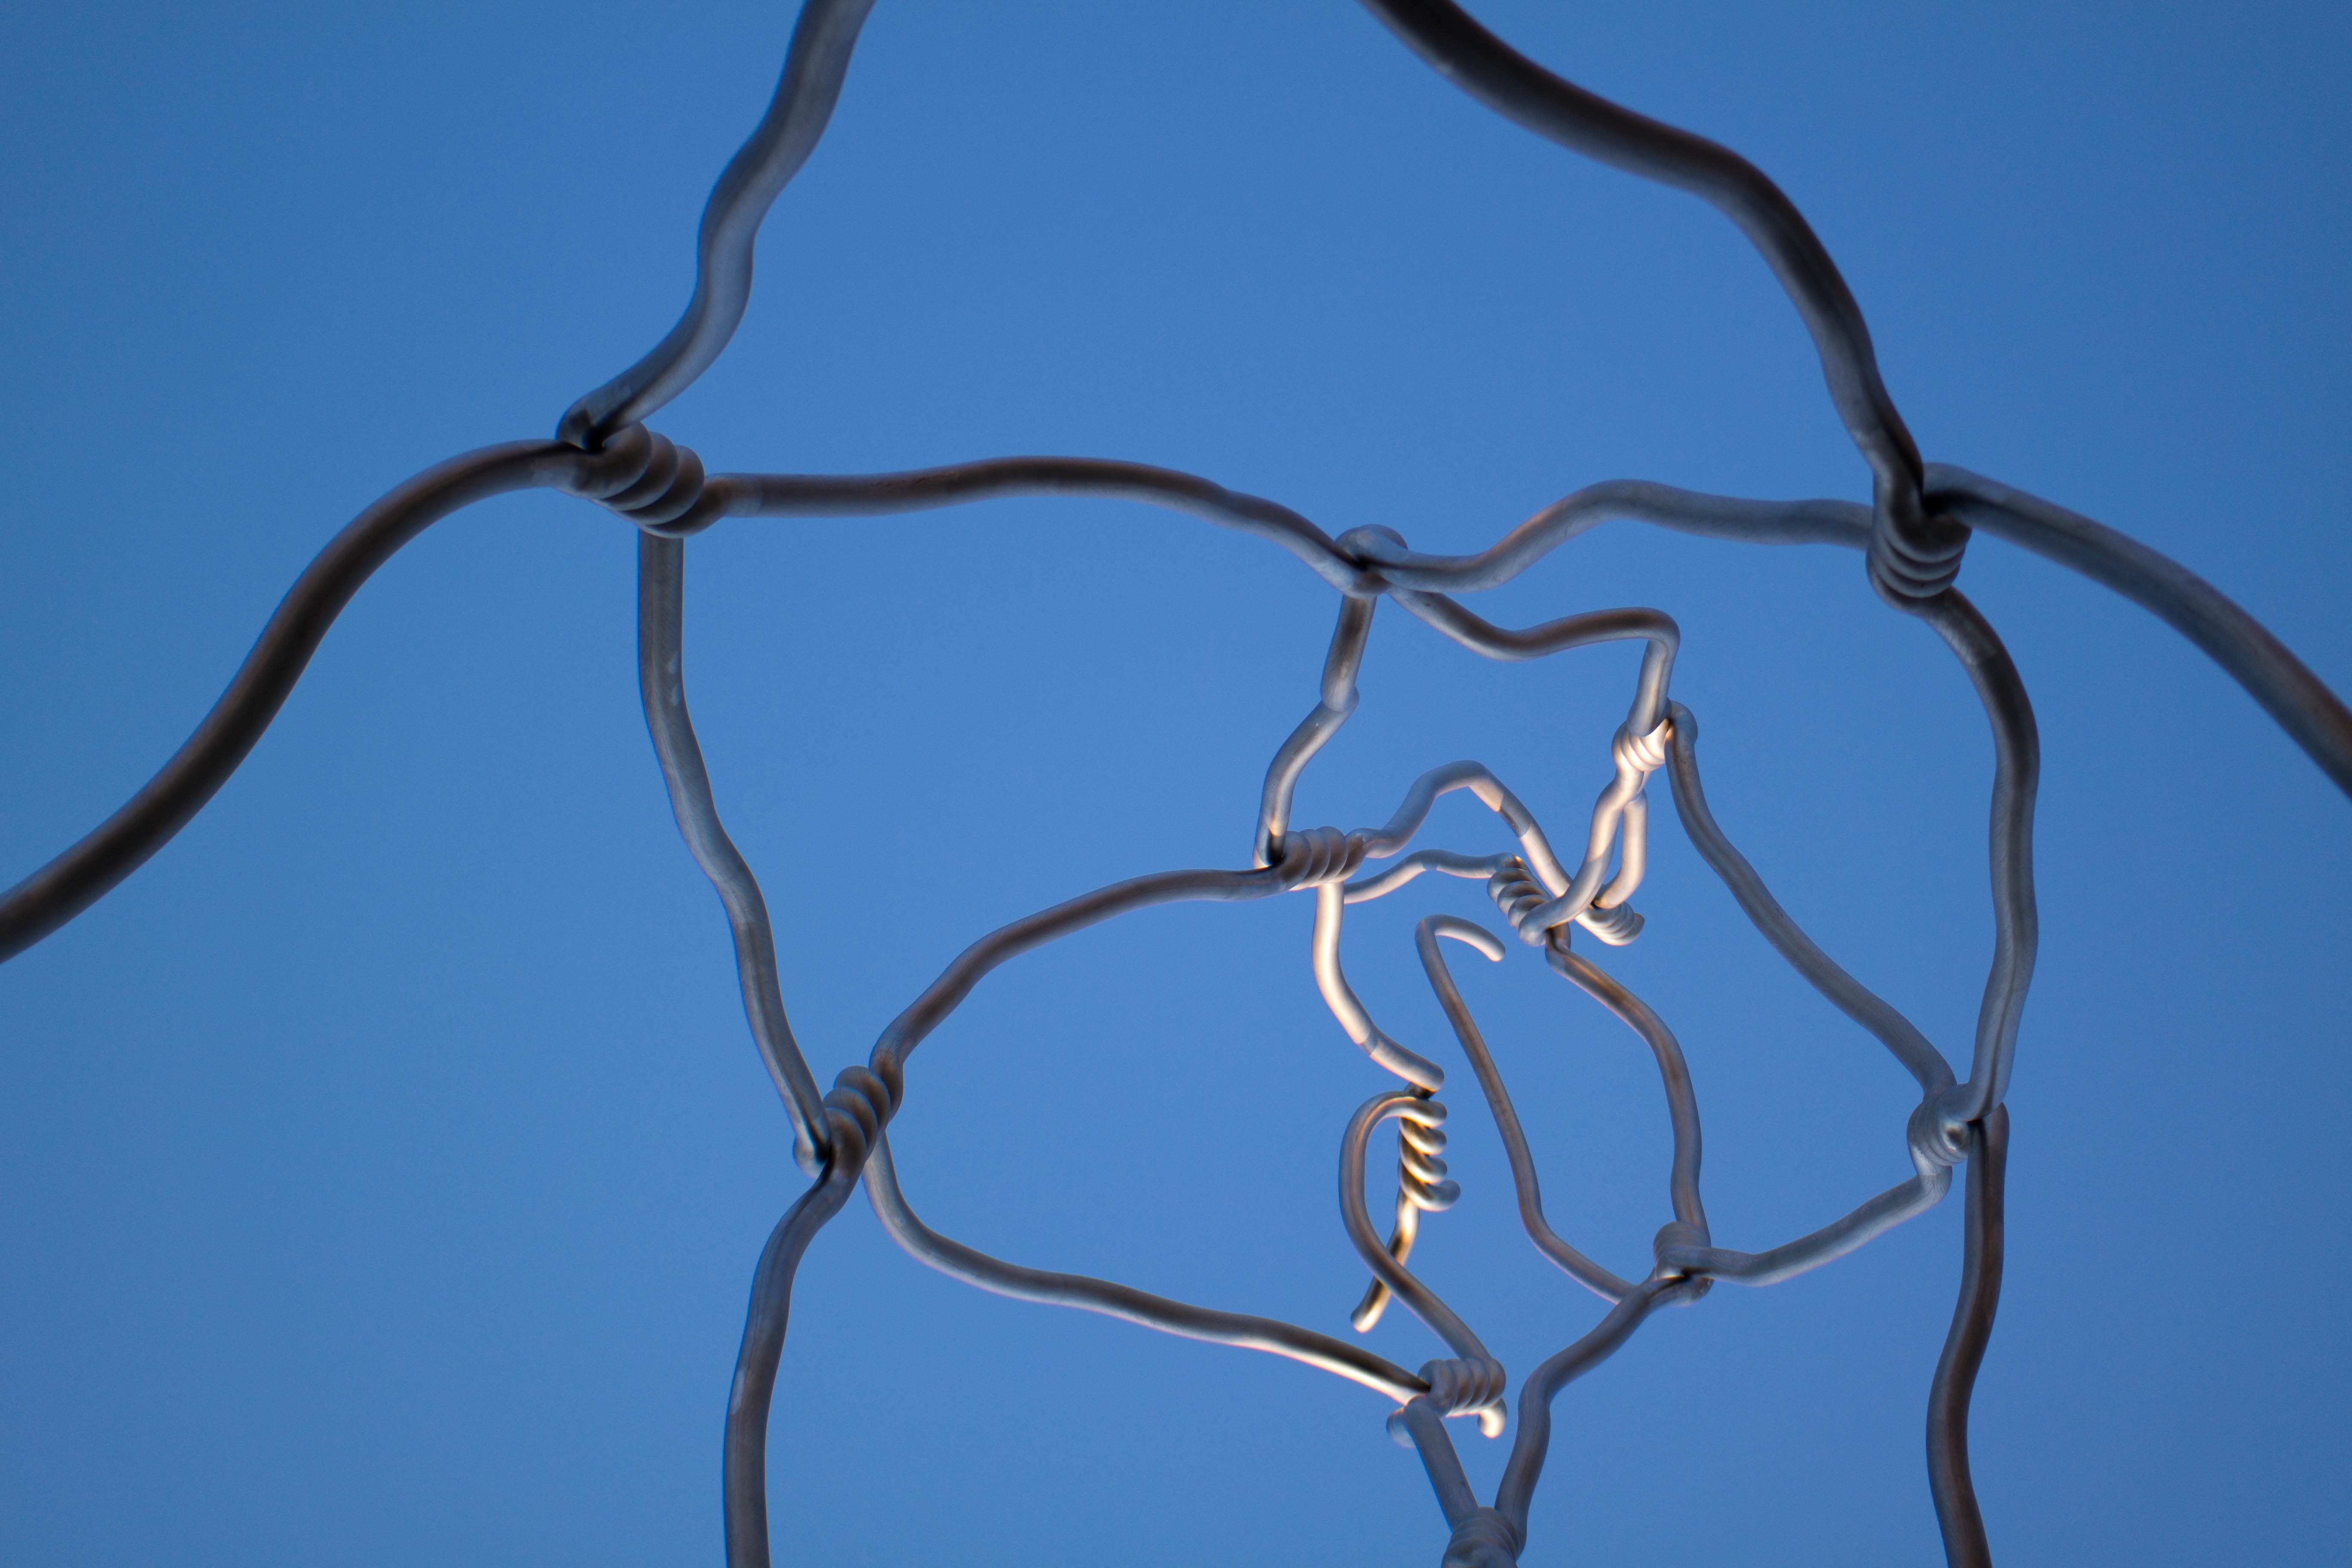
water, branch, fence, plant, leaf, flower, wind, line, blue, electricity, twig, plant stem, outdoor structure, wire fencing